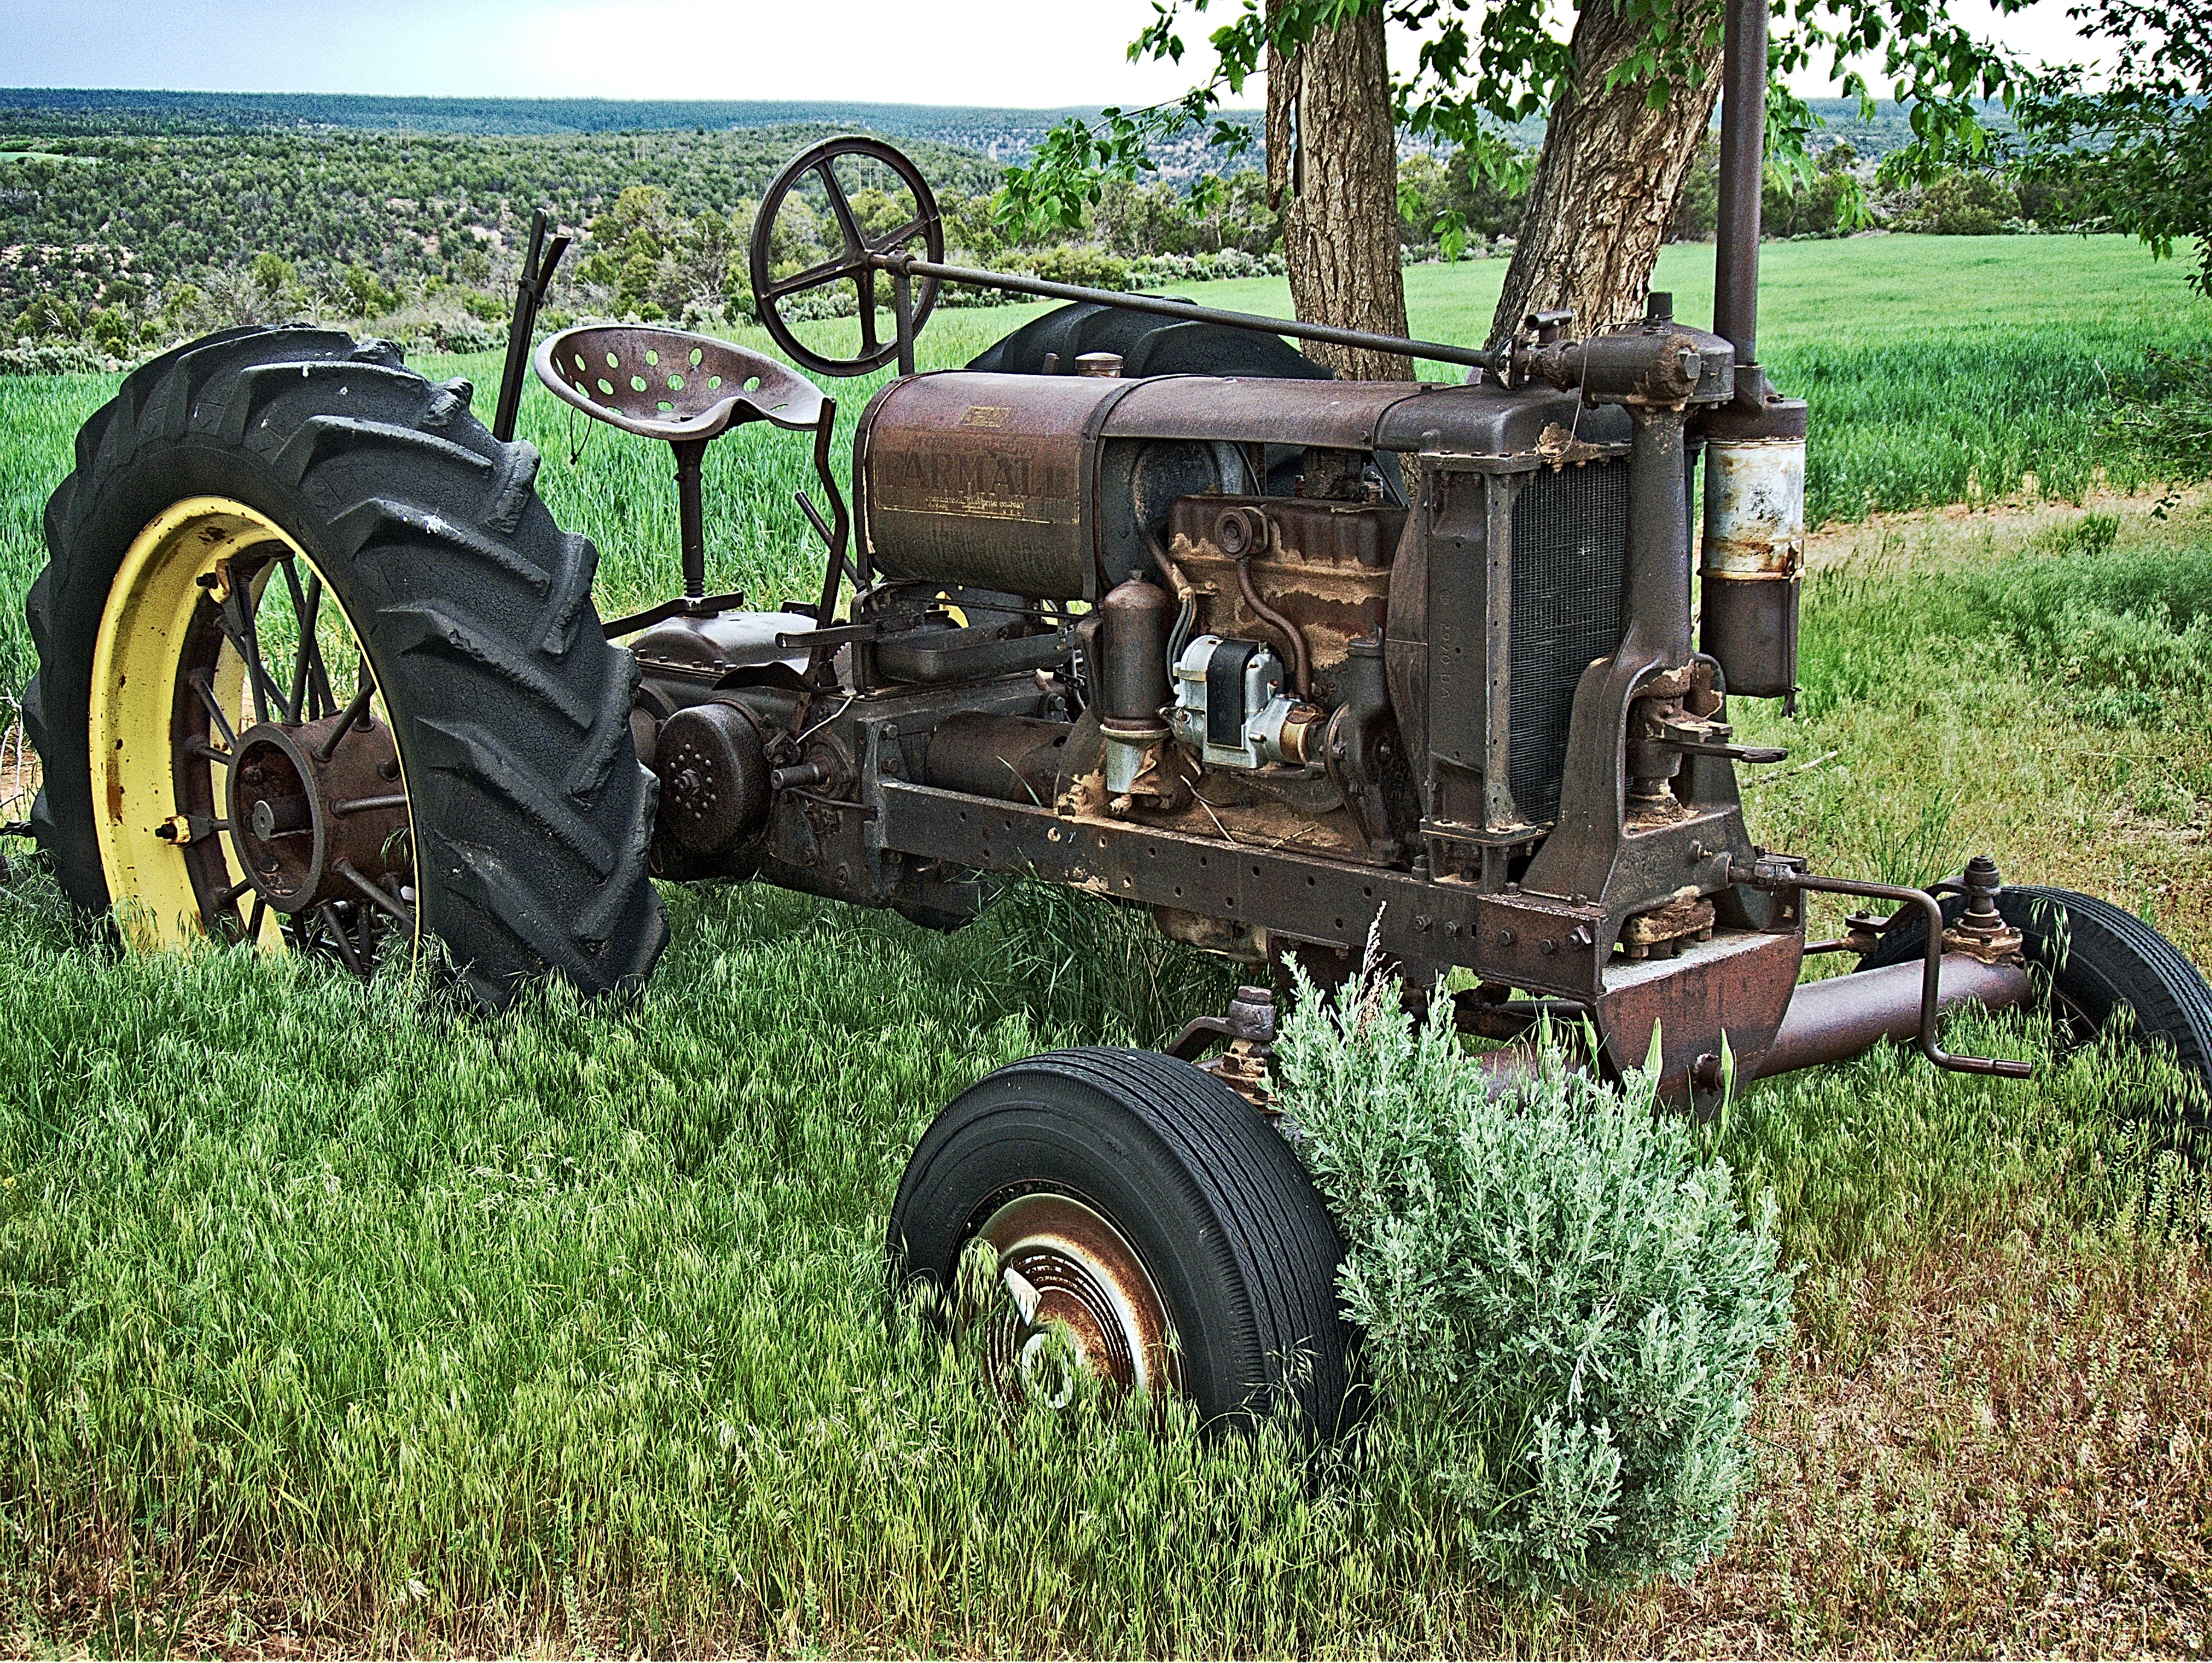
tractor, field, farm, lawn, wheel, vehicle, soil, agriculture, steam engine, agricultural machinery, land vehicle